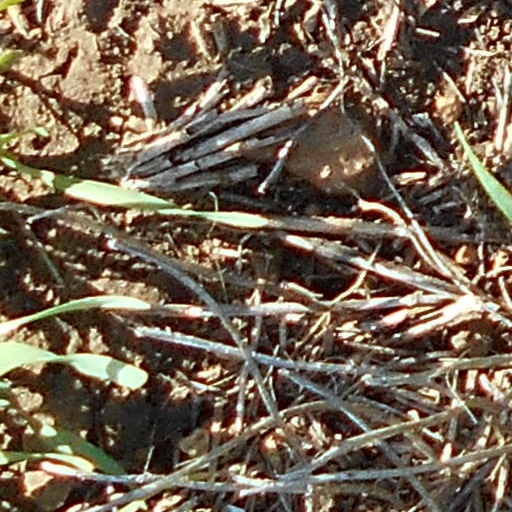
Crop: wheat